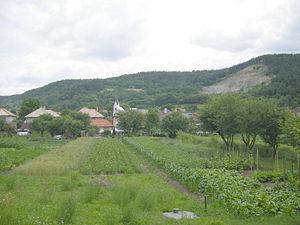
Lehôtka pod Brehmi est un village de Slovaquie situé dans la région de Banská Bystrica.